Siege of Kobanî

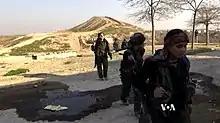
YPJ fighters in Kobanî's outskirts

On 26 December, in a sixty-sixth round of airstrikes on IS in Syria, the United States and coalition partners carried out four airstrikes in and around Kobanî, destroying three IS buildings and two IS vehicles.